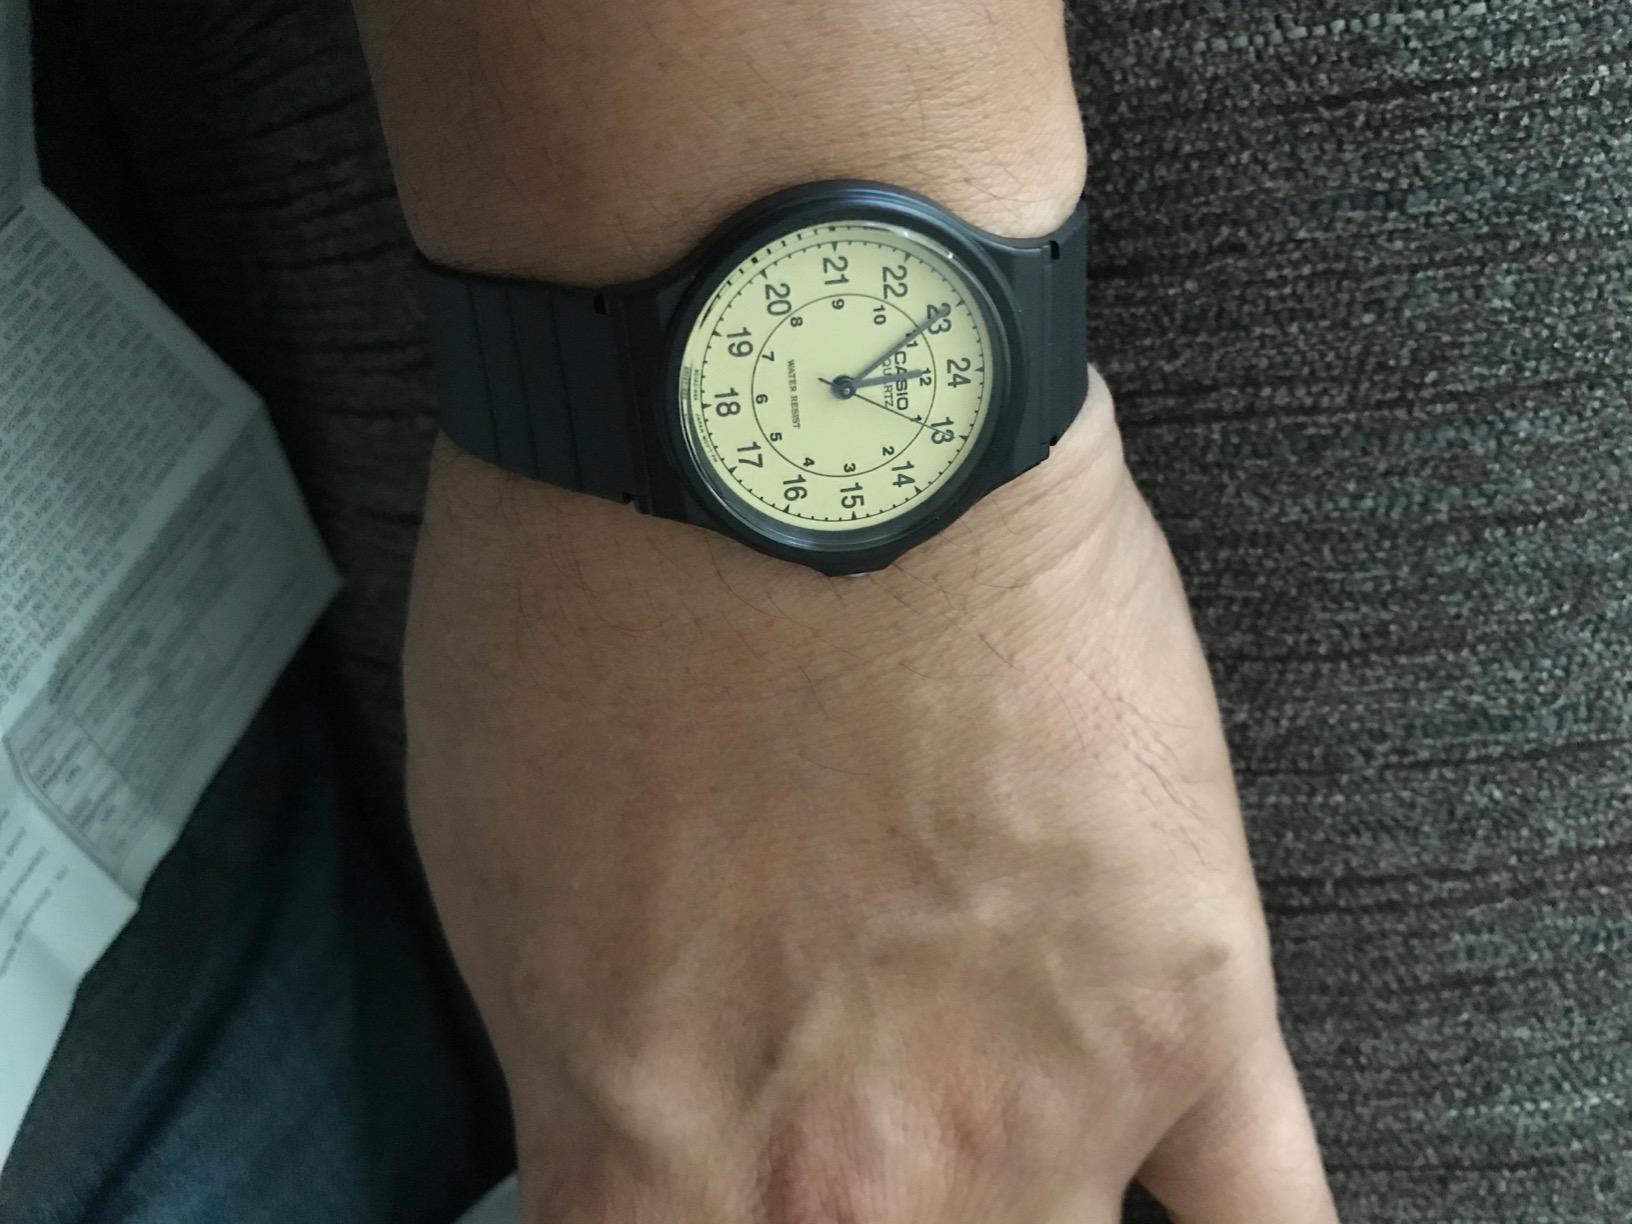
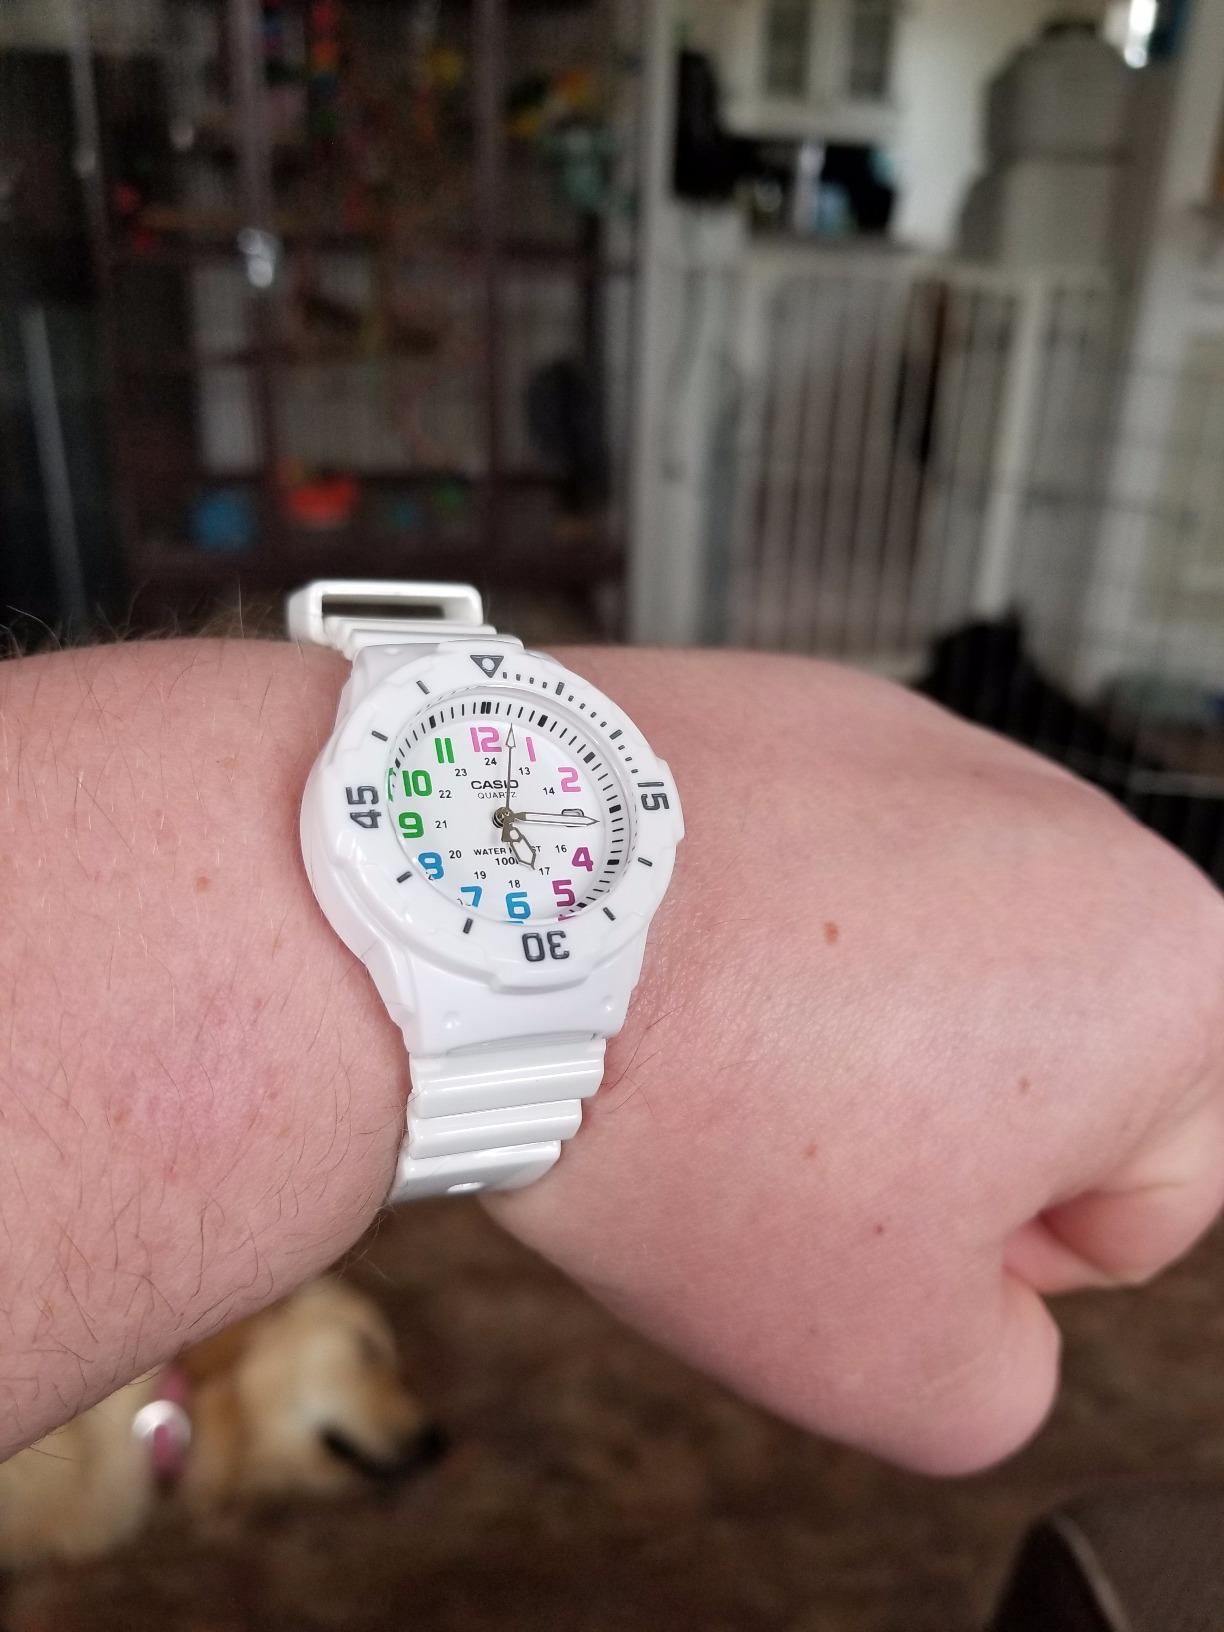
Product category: accessories_watch
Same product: no